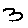
Label: 3